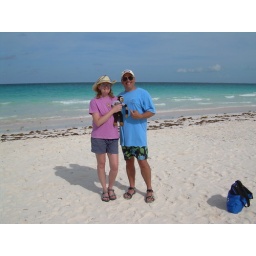
Standing on the pink sand beach in front of the former Pink Sands Lodge, Eleuthera, Harbour Island.